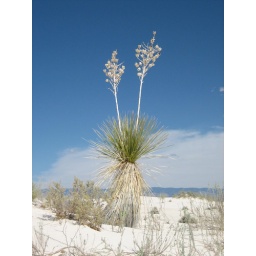
Yucca in white sand